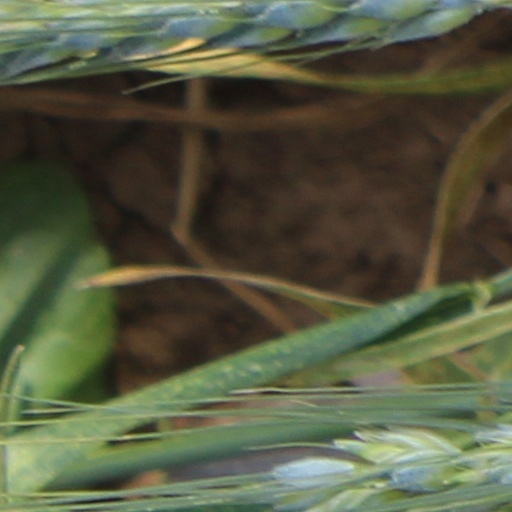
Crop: wheat